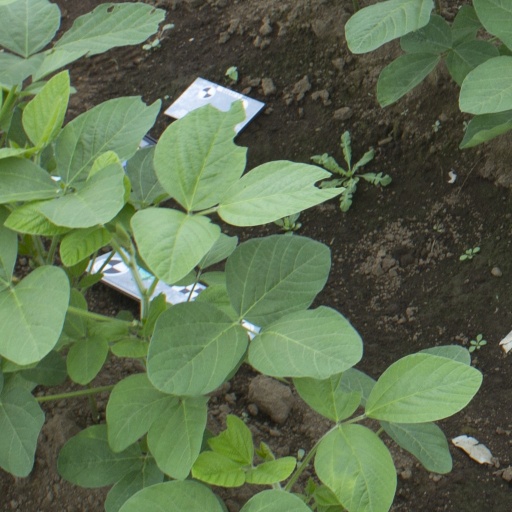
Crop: soybean